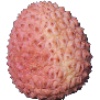
Label: lychee